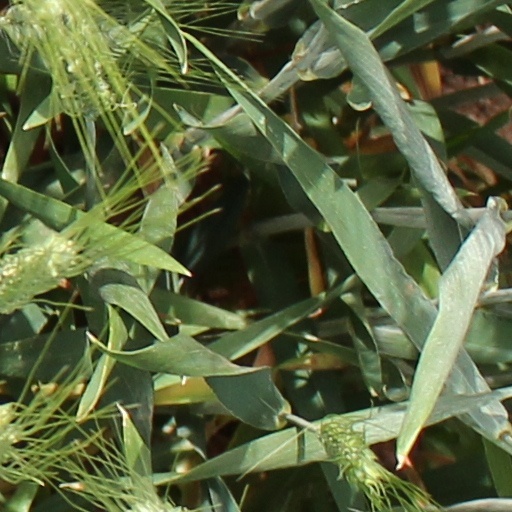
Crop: wheat